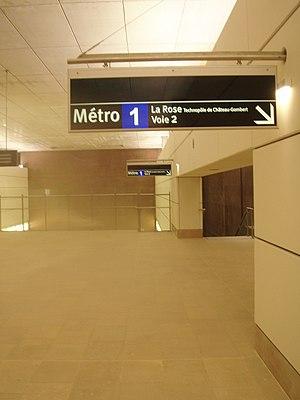
Station terminus de la ligne 1 du métro de Marseille ""La Fourragère""."
Située sur l'avenue des Caillols dans le 12ᵉ arrondissement de Marseille, la station de La Fourragère est le nouveau terminus de la ligne 1 du métro de Marseille depuis son prolongement le 5 mai 2010.